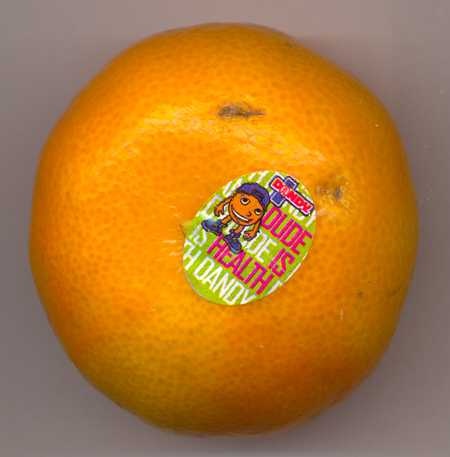
Label: Orange